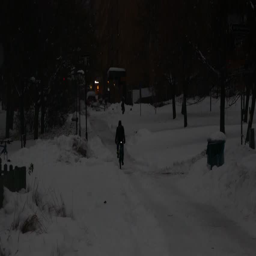
man riding a bicycle in heavy snow with ground covered with snow at night